Bolligen

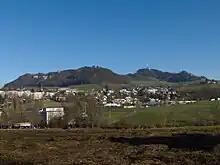
Bantiger mountain with Bolligen in the foreground

Bolligen has an area of . Of this area, or 43.3% is used for agricultural purposes, while or 44.0% is forested. Of the rest of the land, or 12.4% is settled (buildings or roads), or 0.2% is either rivers or lakes and or 0.1% is unproductive land.